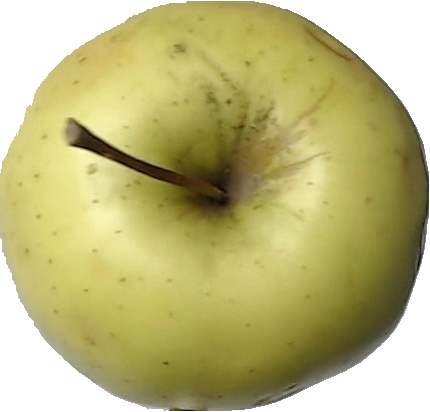
Label: apple_golden_2